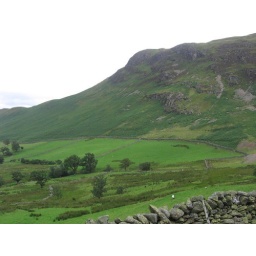
We had just walked along that stone wall near the base of the slope.